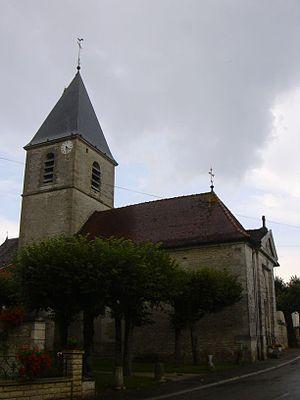
L'église Saint-Michel de Blaise (Haute-Marne, Champagne-Ardennes, France).
L'église Saint-Michel est une église catholique située à Colombey-les-Deux-Églises, dans la commune déléguée de Blaise, en France
Blaise est une commune déléguée de Colombey-les-Deux-Églises et une ancienne commune française, située dans le département de la Haute-Marne en région Grand Est.
Cet article recense les monuments historiques de la Haute-Marne, en France.